Color term

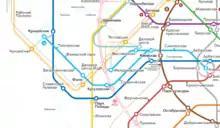
Use of light-blue and dark-blue colors for different lines of the Moscow Metro

Languages with further color distinction use relativistic light/dark terms like light blue/ dark blue (in comparison to blue sky/ blue ocean), or pale red/ deep red.